Jacques-Louis David

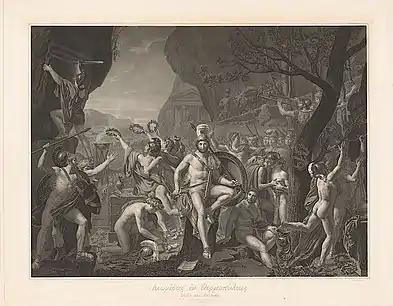

The exhibition was profitable—13,000 francs, after deducting operating costs, thus, more than 10,000 people visited and viewed the painting. In his later years, David remained in full command of his artistic faculties, even after a stroke in the spring of 1825 disfigured his face and slurred his speech. In June 1825, he resolved to embark on an improved version of his "The Anger of Achilles" (also known as the "Sacrifice of Iphigenie"); the earlier version was completed in 1819 and is now in the collection of the Kimbell Art Museum in Fort Worth, Texas. David remarked to his friends who visited his studio "this [painting] is what is killing me" such was his determination to complete the work, but by October it must have already been well advanced, as his former pupil Gros wrote to congratulate him, having heard reports of the painting's merits. By the time David died, the painting had been completed and the commissioner Ambroise Firmin-Didot brought it back to Paris to include it in the exhibition "Pour les grecs" that he had organised and which opened in Paris in April 1826.